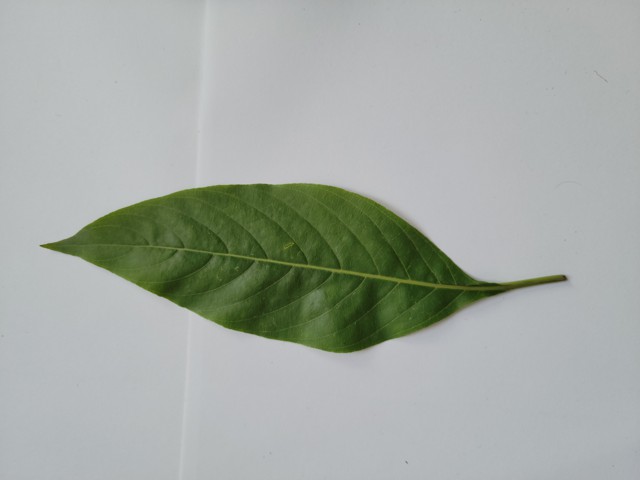
Plant: basok